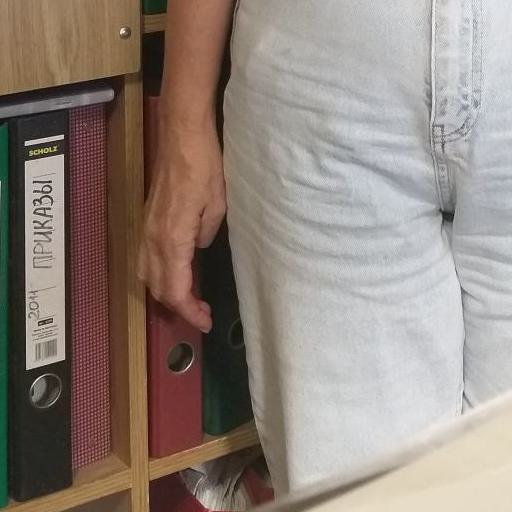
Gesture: no_gesture